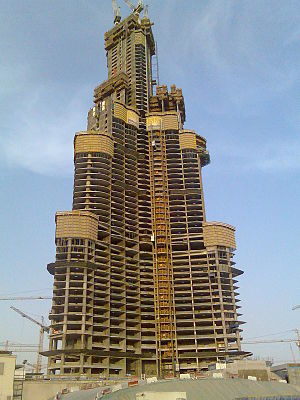
Burj Khalifa / Galleri
Burj Khalifa er en skyskraber i byen Dubai i De Forenede Arabiske Emirater og er med sine 828 meter den højeste menneskeskabte struktur, der nogensinde er bygget. Konstruktionen af bygningen begyndte den 21. september 2004. Efter flere udskydelser var tårnet færdigbygget i 2009 og blev indviet den 4. januar 2010.